Starlite Ferries

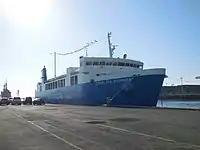

Starlite Ferries Inc. started operations in 1995 with its first vessel MV "Starlite Ferry". It began at a time when trade and commerce in Mindoro started to flourish. MV "Starlite Ferry" served the Calapan to Batangas route which then had a daily average passenger traffic of 10,000 people and an average vehicle count of 1,500 to 2,000 units. There was an increasing demand for sea transportation of the people of Mindoro and Starlite was the first to respond to this challenge.